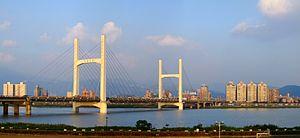
Cette liste de ponts de Taïwan a pour vocation de présenter une liste de ponts remarquables de Taïwan, tant par leurs caractéristiques dimensionnelles, que par leur intérêt architectural ou historique.